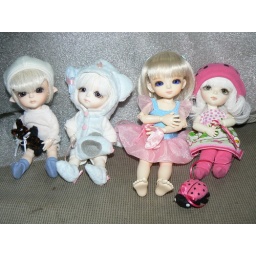
blues sock &amp;amp; hidden undies by lace52000 black &amp;amp; brownish bunny by lace52000 ladybug dress set, leggings, socks &amp;amp; ladybug by lace52000kitty romper &amp;amp; mouse by jadenesS